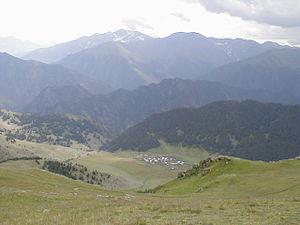
Le mont Diklo, ou Diklosmta, est un sommet caucasien situé à la frontière entre l'est de la Géorgie, dans la région de Kakhétie, et la Russie. Il est situé dans la chaîne Pirikita qui est reliée au nord au Grand Caucase. L'altitude du sommet est de 4 285 mètres. La montagne a plusieurs glaciers, dont certains descendent dans la vallée.